Karoonda, South Australia

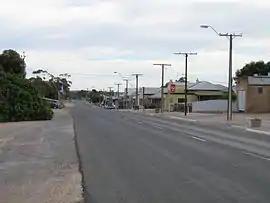
Main Street of Karoonda

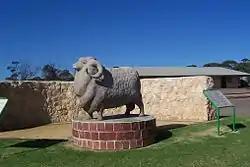
A ram statue in Karoonda recognises the significance of sheep husbandry in the region

Karoonda is a town in the middle of the Murray Mallee region of South Australia ( northeast of Murray Bridge). The current boundaries include the former town of Lowaldie, which was the next stop on the railway line away from Adelaide.